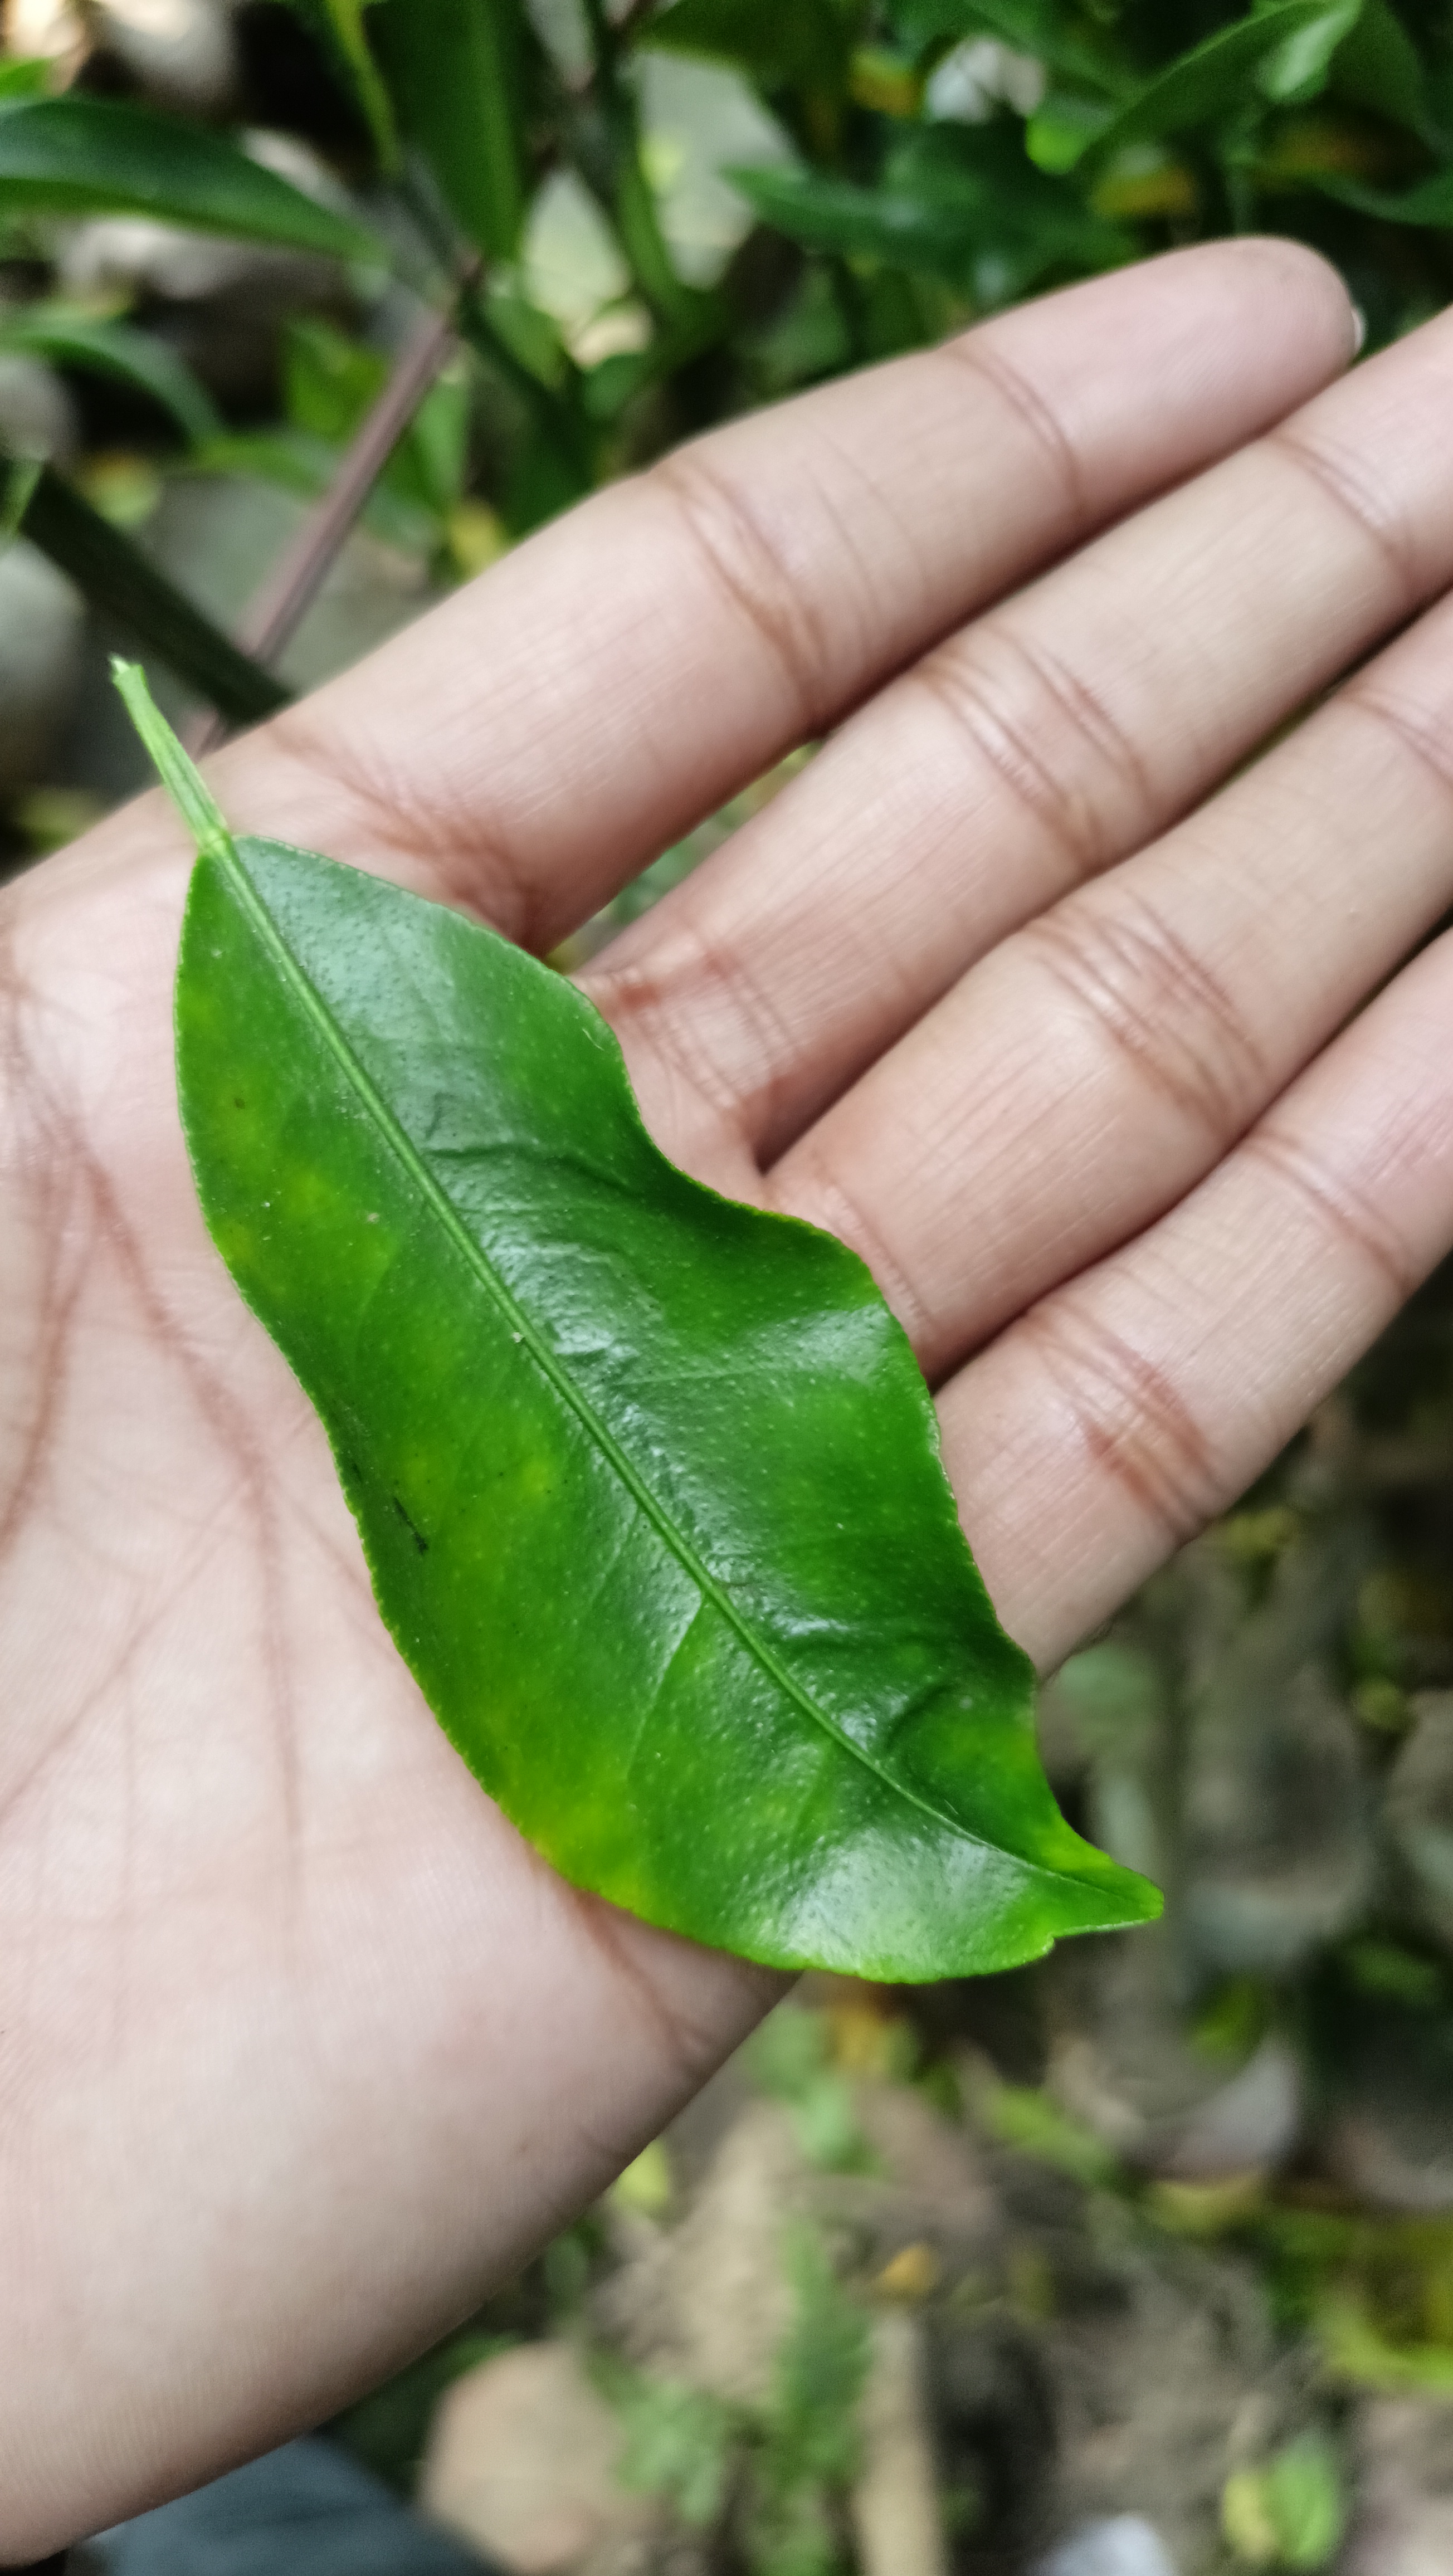
Mandarin leaf variety: Darjeling